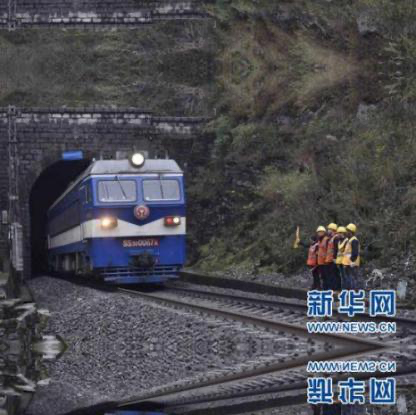
Objects in the image:
label: helmet
label: helmet
label: helmet
label: helmet